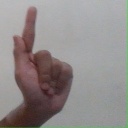
अक्षर: ळ